Cathedral of La Laguna

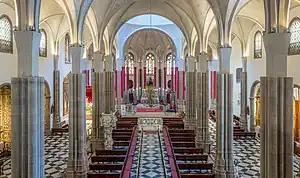
Interior of the cathedral

Finally, on 1 February 1819, a papal bull approved the division of the Diocese of Canarias in two dioceses. The temple became a cathedral in 1819 by bull of Pope Pius VII, and the new diocese of La Laguna was created. The Diocese of San Cristóbal de La Laguna includes the islands of Tenerife, La Palma, La Gomera and El Hierro in the province of Santa Cruz de Tenerife.